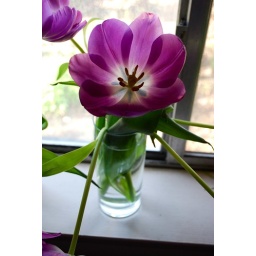
I've had these for 4 days now, and they're fully open now. They look amazing sitting in the window